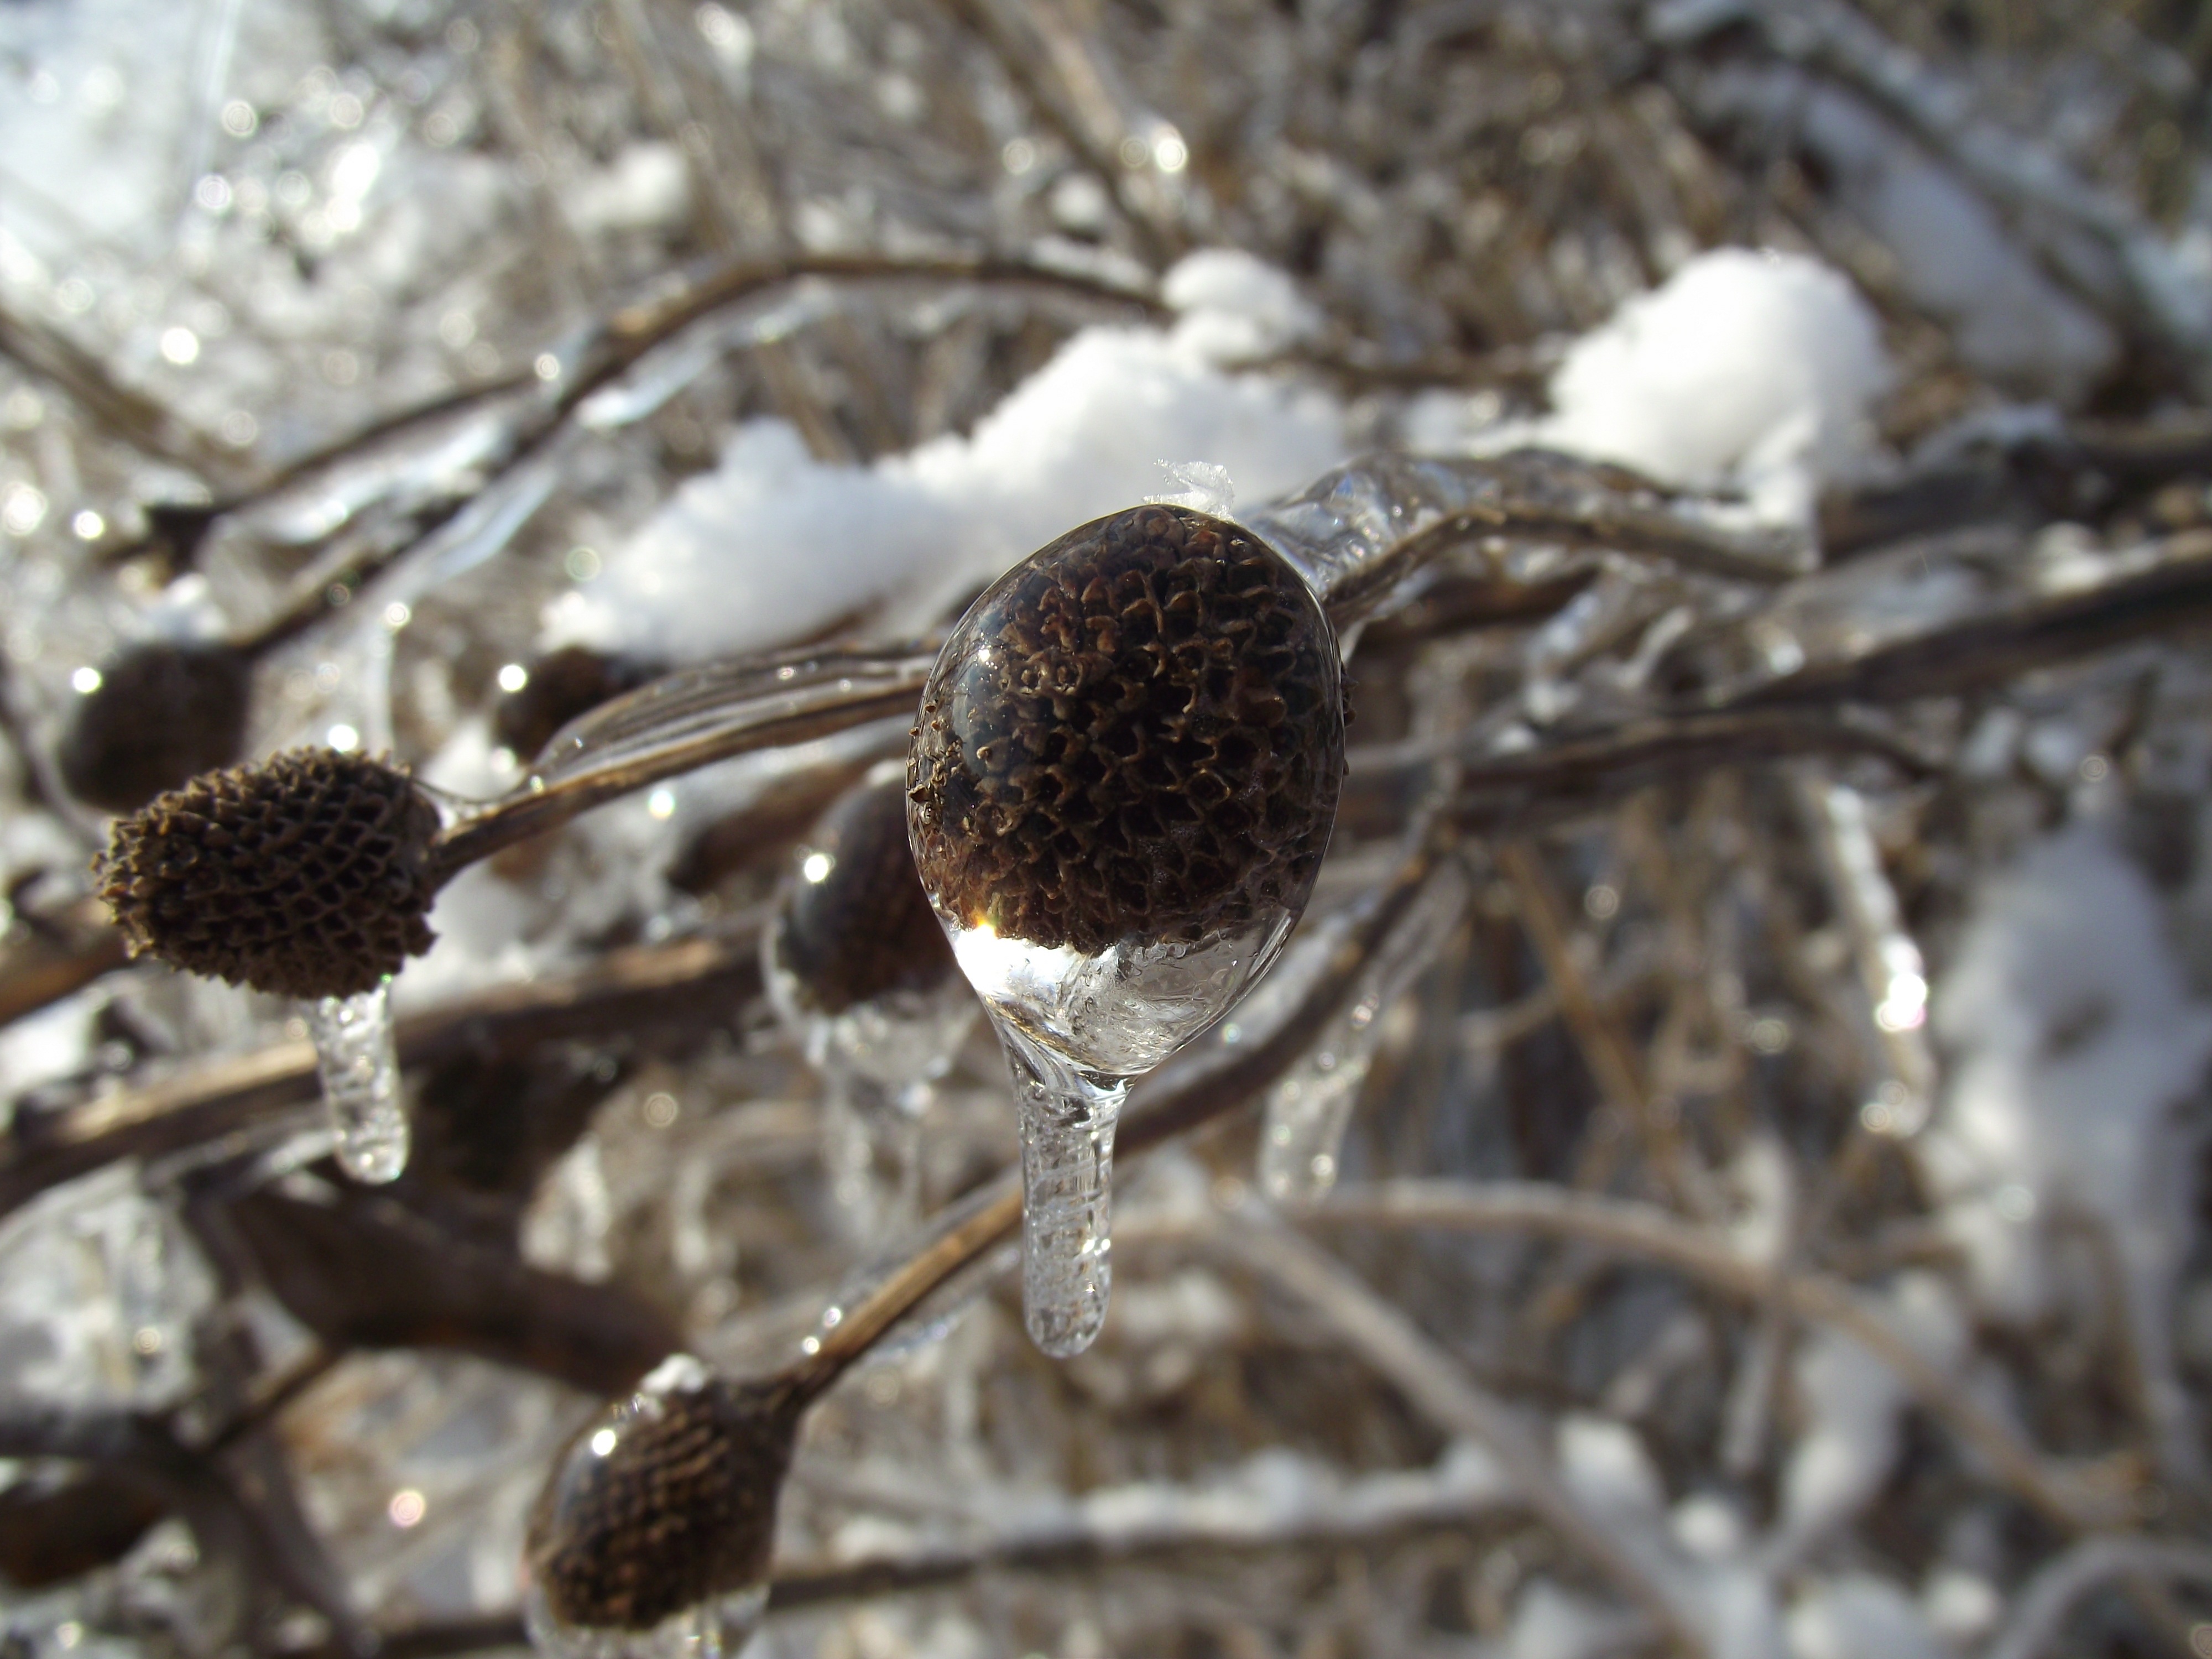
tree, nature, branch, snow, cold, winter, plant, white, photography, leaf, flower, frost, wildlife, ice, produce, macro, frozen, flora, season, fauna, twig, close up, glacial, macro photography, seasons of the year, freezers, ice crystals